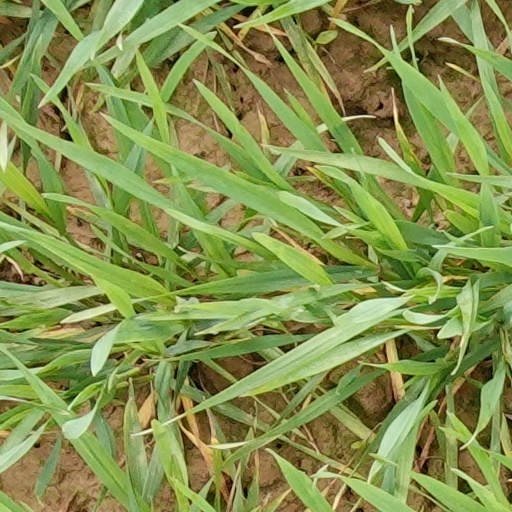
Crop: wheat